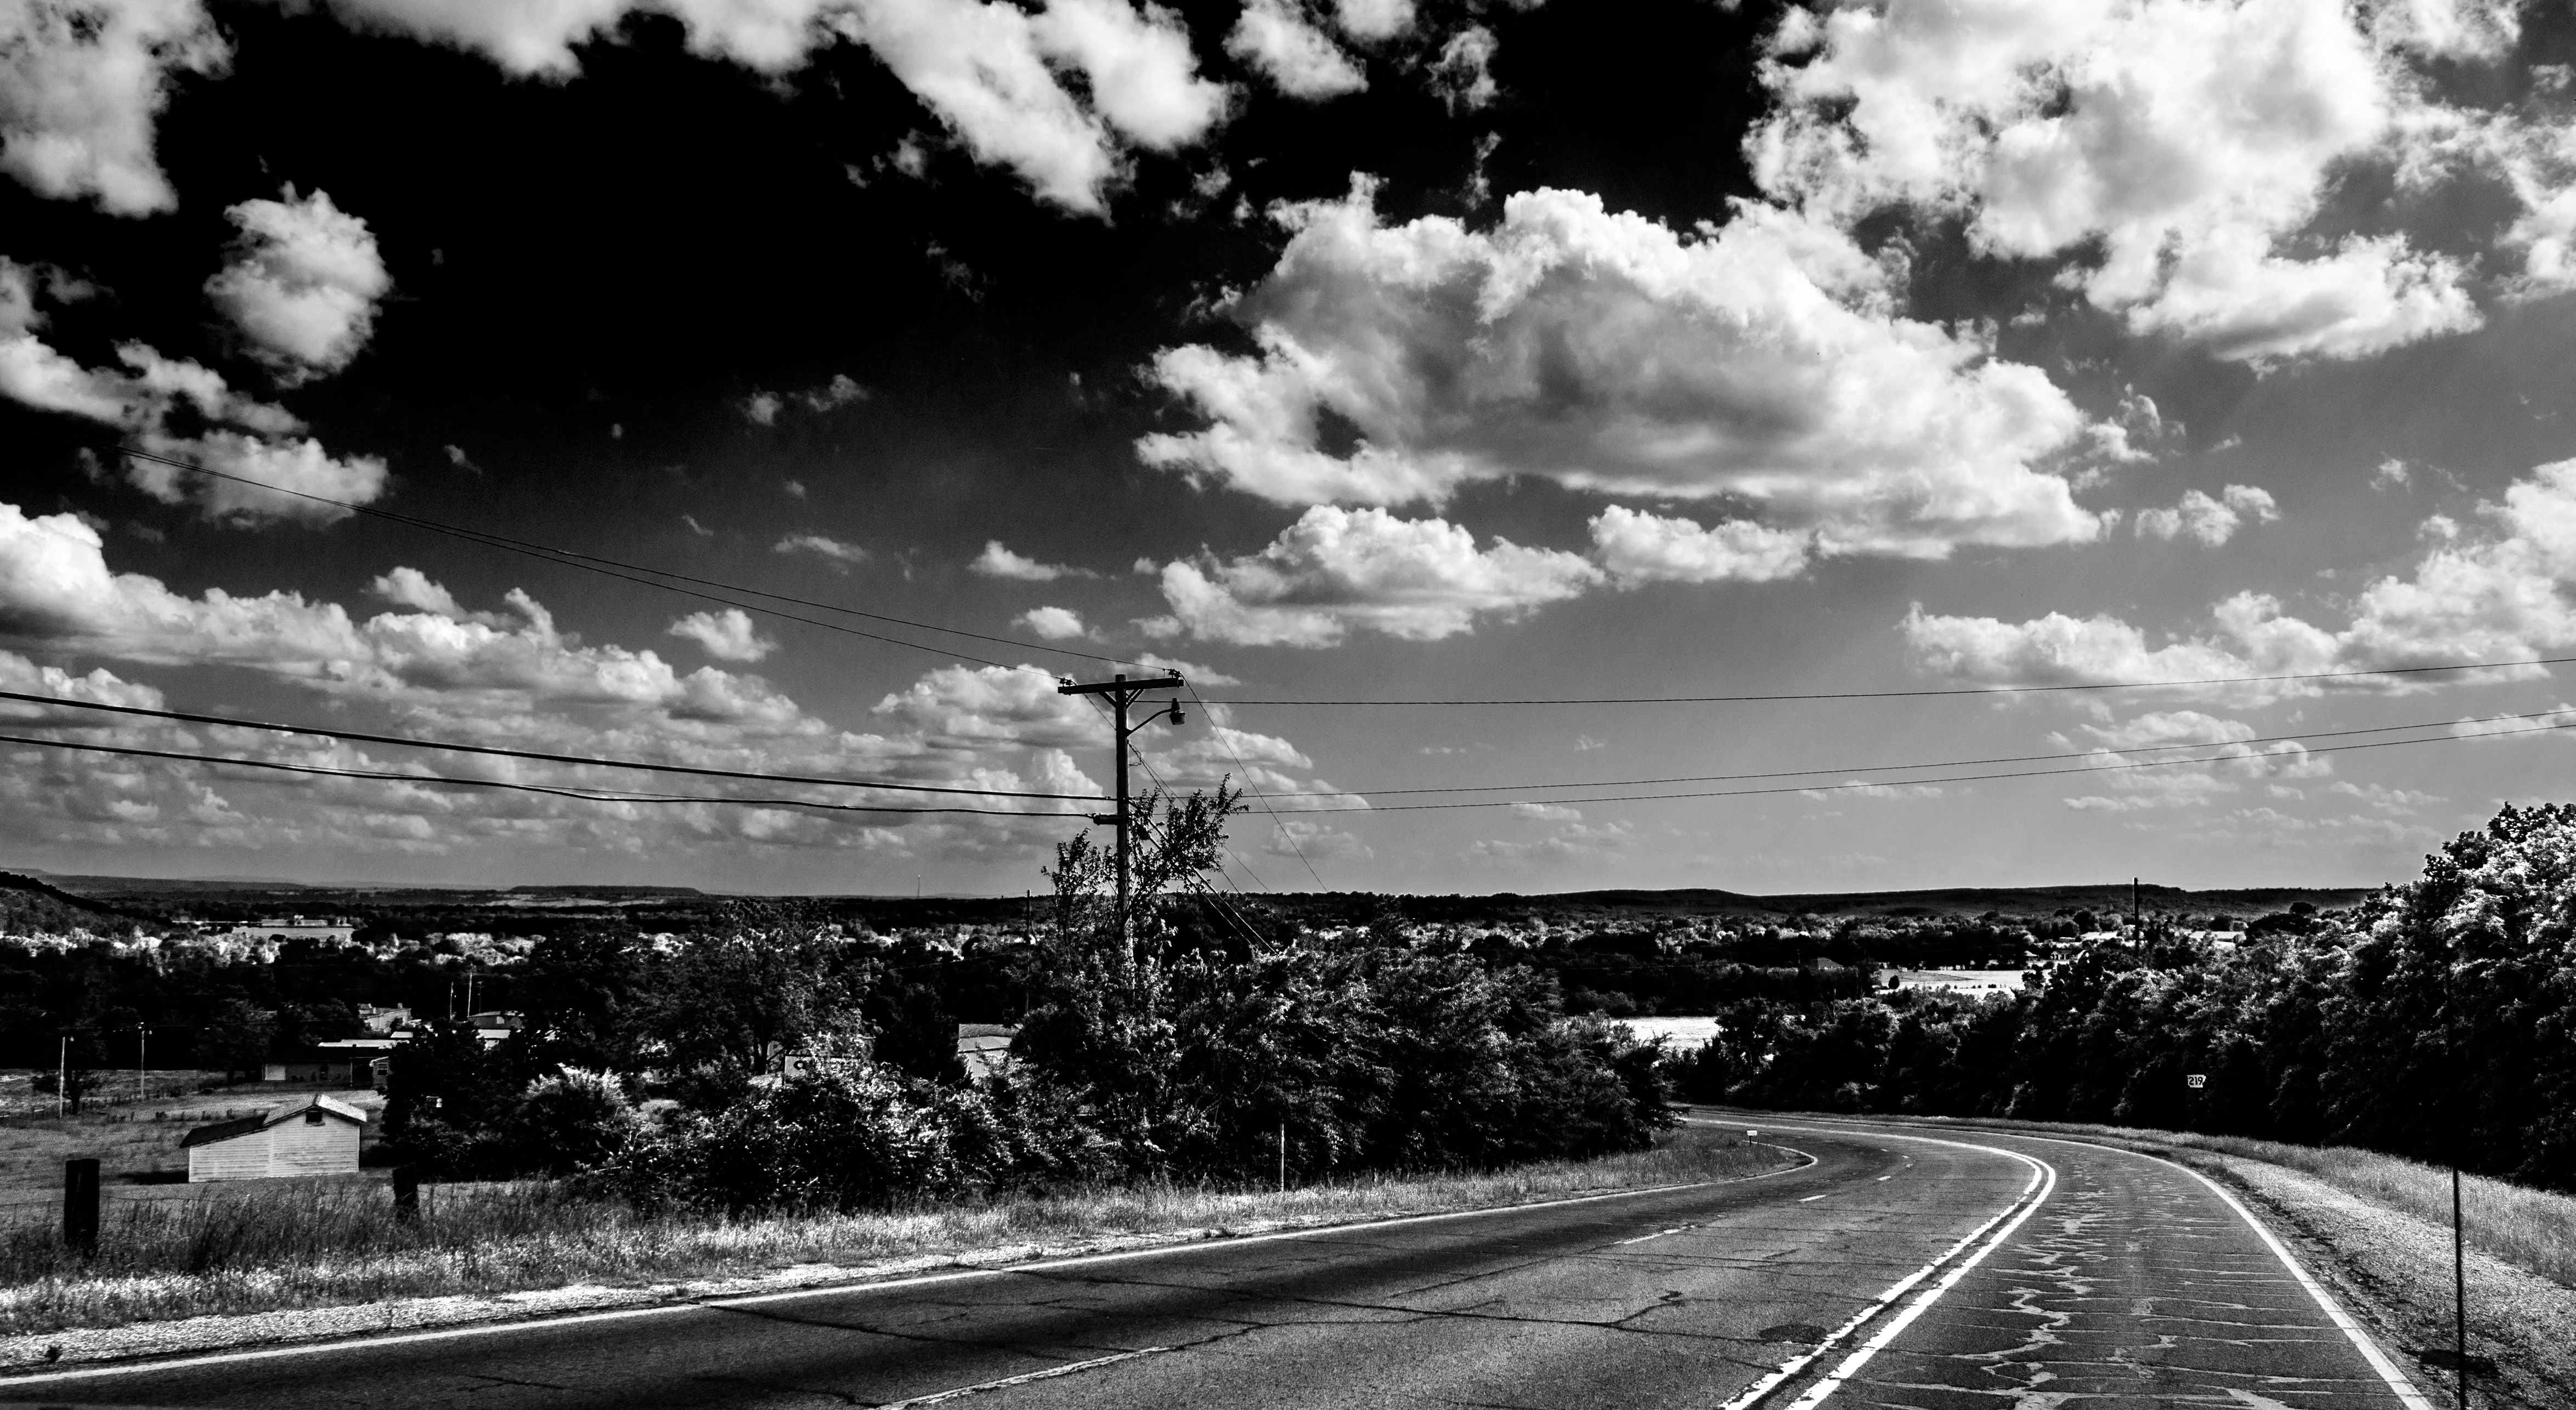
cloud, black and white, sky, road, white, photography, usa, america, darkness, black, monochrome, heat, infrastructure, southern states, monochrome photography